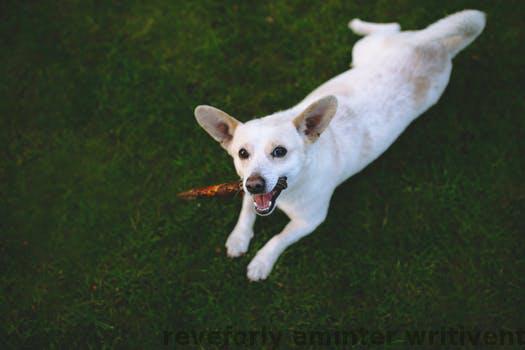
Label: Watermark